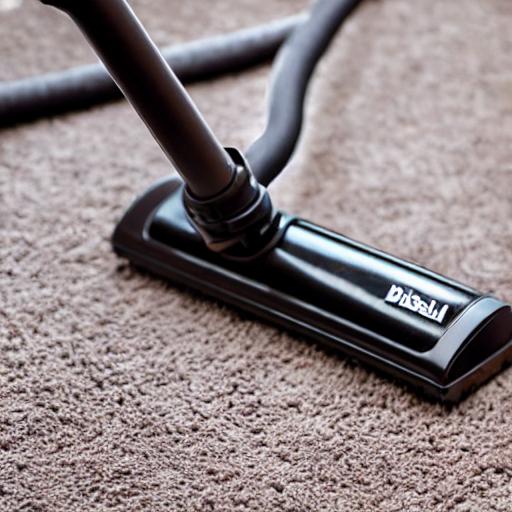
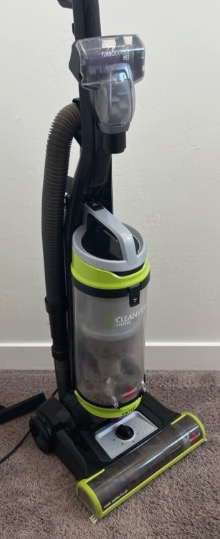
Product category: items_vacuum
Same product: no